Summer camp

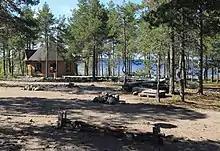
The Isoniemi Summer Camp in Kello, Oulu, Finland

Many Finnish non-governmental organizations arrange summer camps for children in a wide variety of age brackets. Major organizers of summer camps are the scouts, sports teams and the orthodox and evangelic-Lutheran churches. The concept of summer camps arose with the rapid post-WWII urbanization and industrialization Finland experienced. The reason behind this was that Finnish pedagogues of that period, influenced by the values of the largely agrarian pre-WWII society, were convinced that an urban lifestyle was harmful to the development of children. The idea behind summer camps was to ensure that children had experiences of the countryside, experiences that would aid in development into a decent citizen.